Mabel Augusta Chase

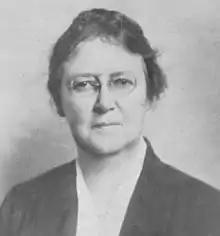
Chase, as a professor at Mount Holyoke College (1906–1933)

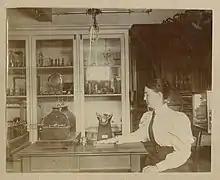
Chase places her hand on a glass photographic plate in an experiment done in the Wellesley physics laboratory. She is taking a radiograph of the bones in her hand.

Mabel Augusta Chase (October 11, 1865 – March 31, 1939) was an American physicist and university professor.